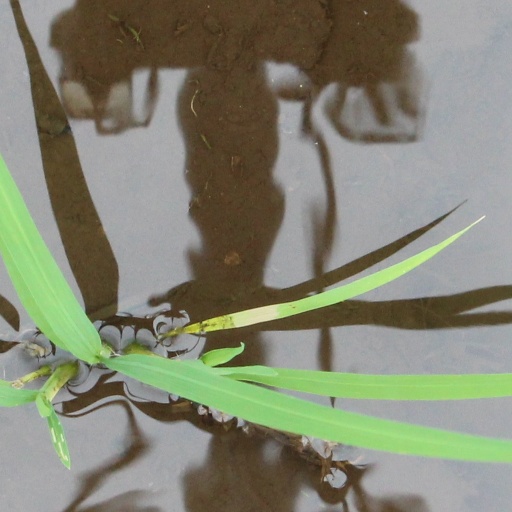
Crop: rice